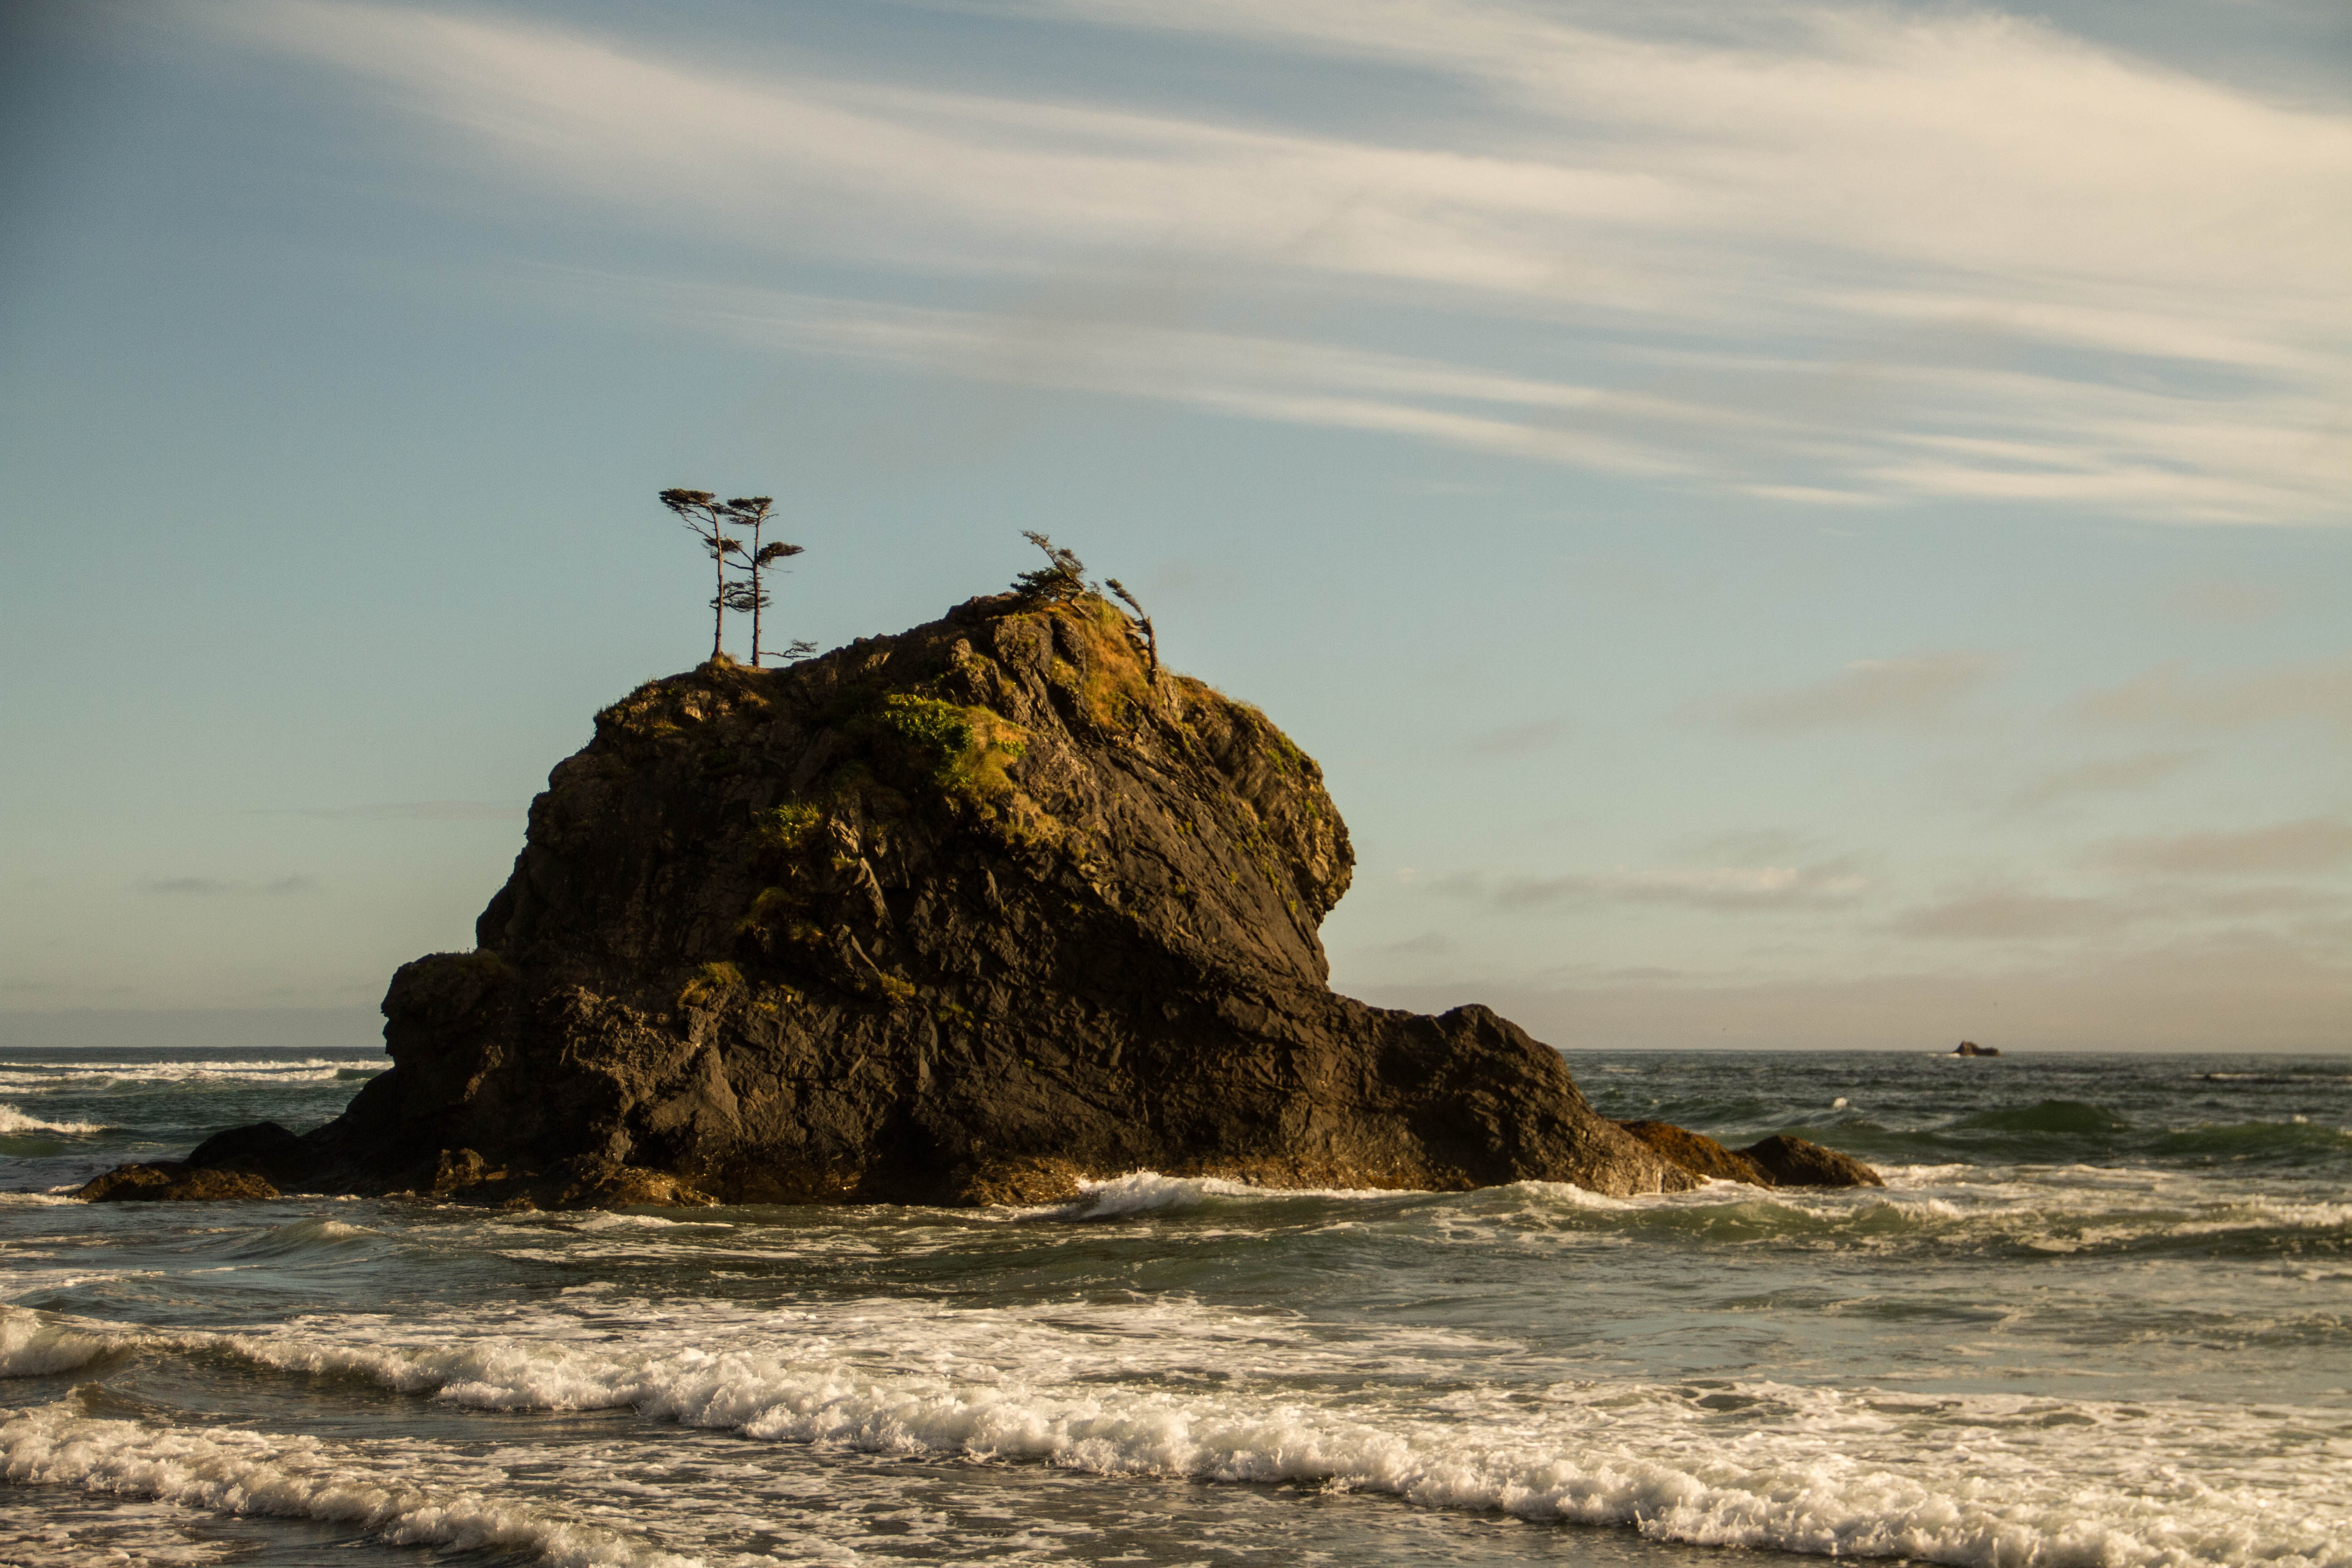
beach, sea, coast, sand, rock, ocean, horizon, cloud, sunset, shore, wave, adventure, tide, moss, cliff, dusk, cove, tower, paradise, bay, island, terrain, material, body of water, life, beauty, scene, cape, wind wave